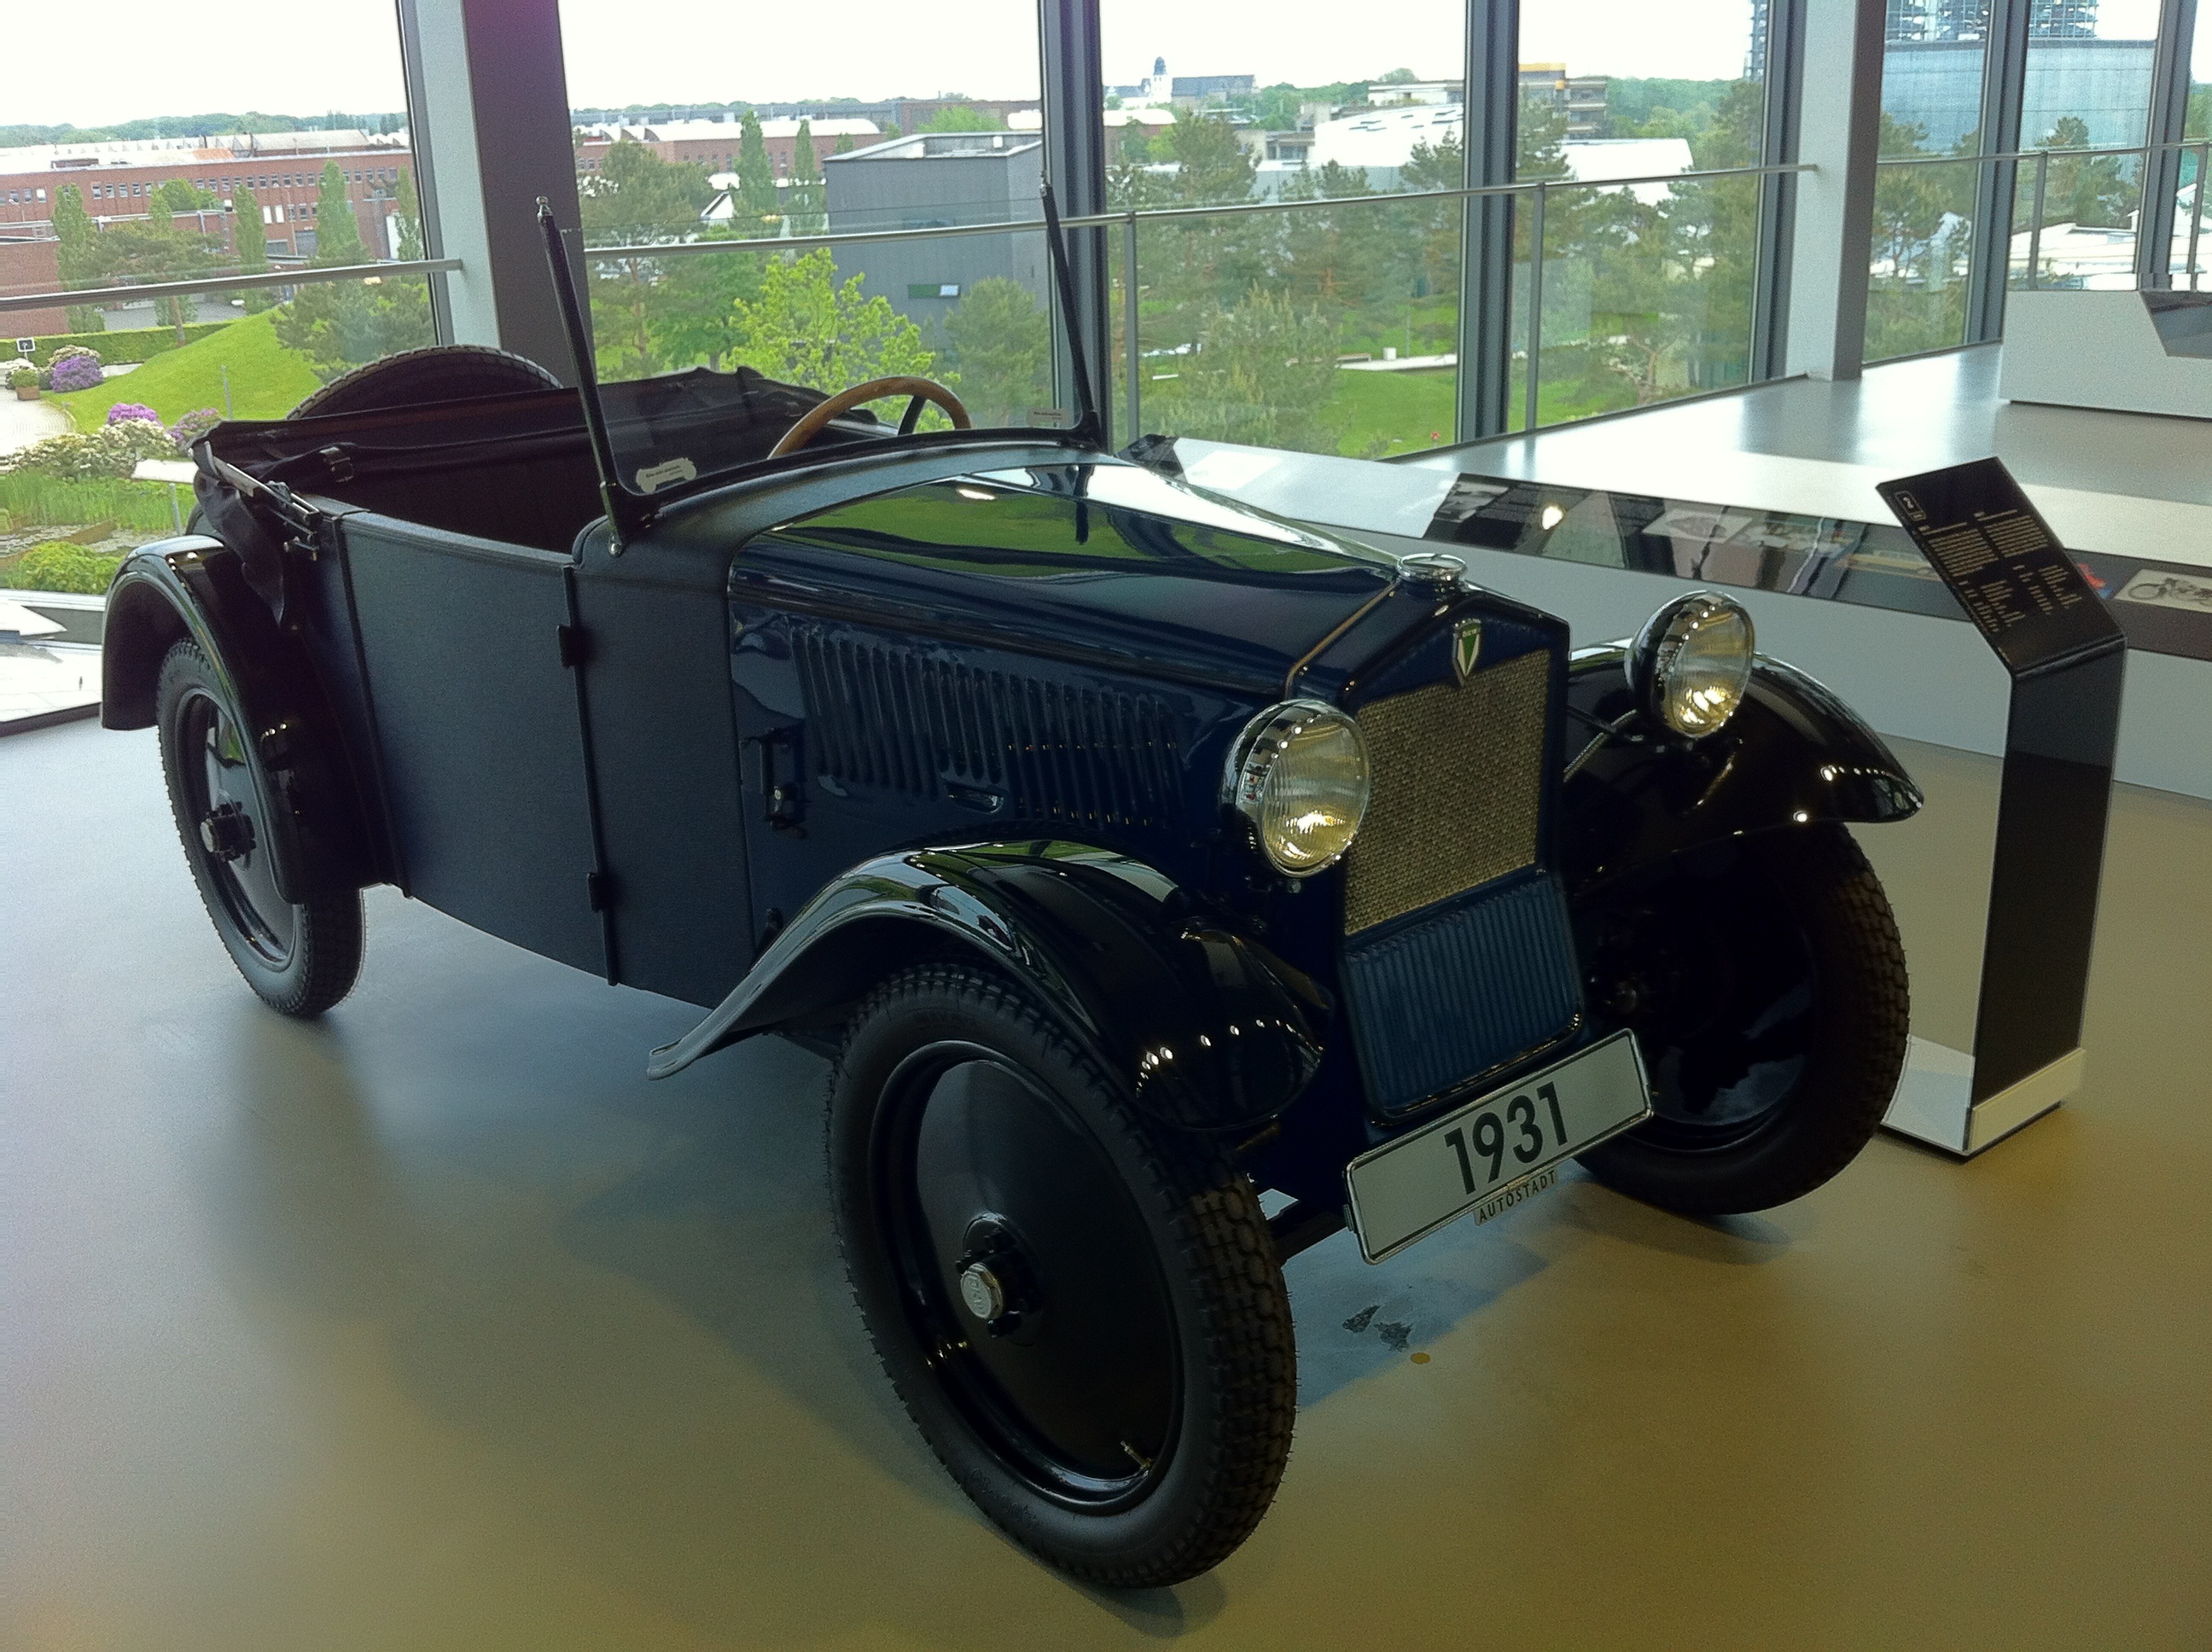
car, old, vehicle, museum, auto, automotive, motor vehicle, vintage car, rental, oldtimer, classic, convertible, pkw, historically, antique car, wolfsburg, land vehicle, autostadt wolfsburg, touring car, automobile make, luxury vehicle